Shmoo

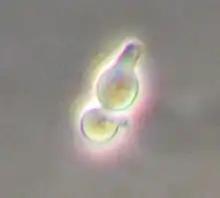
"Saccharomyces cerevisiae" yeast mating type a with shmoo responding to α-factor

Shmoo dolls, clocks, watches, jewelry, earmuffs, wallpaper, fishing lures, air fresheners, soap, ice cream, balloons, ashtrays, toys, games, Halloween masks, salt and pepper shakers, decals, pinbacks, tumblers, coin banks, greeting cards, planters, neckties, suspenders, belts, curtains, fountain pens, and other shmoo paraphernalia were produced. A garment factory in Baltimore turned out a whole line of shmoo apparel, including "Shmooveralls". In 1948, people danced to the Shmoo Rhumba and the Shmoo Polka. The Shmoo briefly entered everyday language through such phrases as "What's Shmoo?" and "Happy Shmoo Year!"